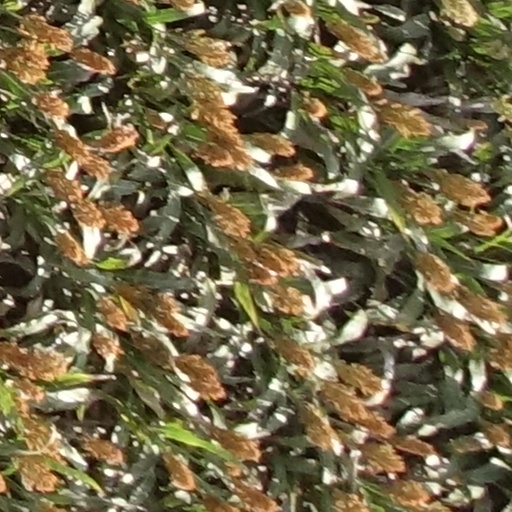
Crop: sorghum